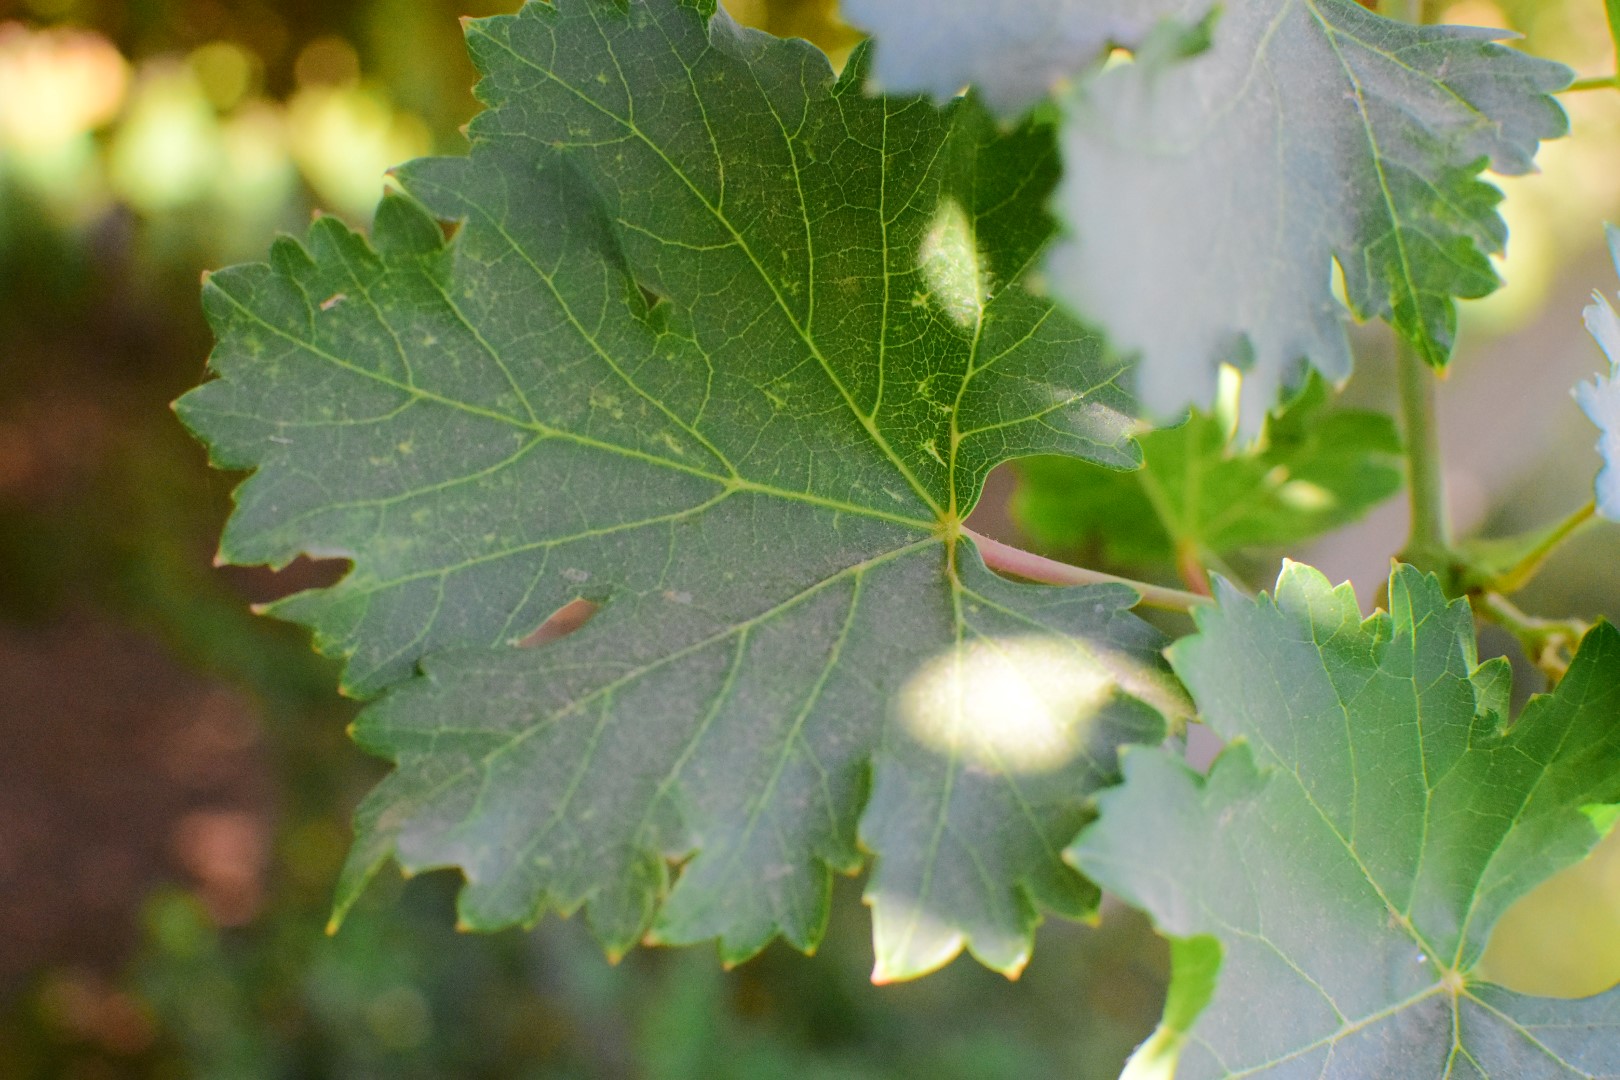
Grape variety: Deas Al-Annz